Death's Dynamic Shroud

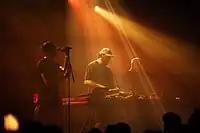
Tech Honors (left), Keith Rankin (center), and James Webster (right) performing as Death's Dynamic Shroud in 2023

Death's Dynamic Shroud (stylized in all lowercase; also known as death's dynamic shroud.wmv under specific releases) is an American electronic and vaporwave trio consisting of James Webster, Tech Honors, and Keith Rankin. The band releases a large amount of music regularly as sample-driven mixtapes under the .wmv moniker, in addition to releasing more standard mainline albums.